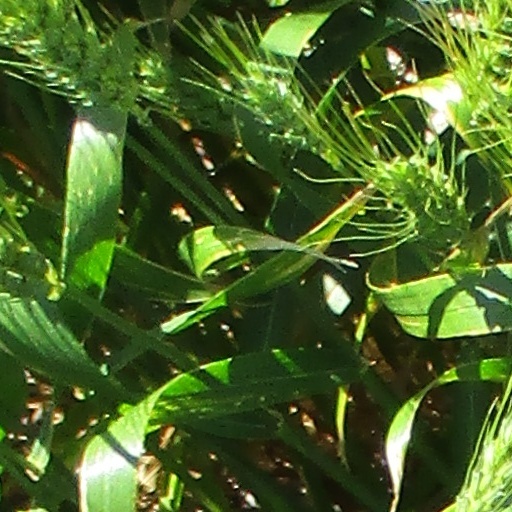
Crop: wheat